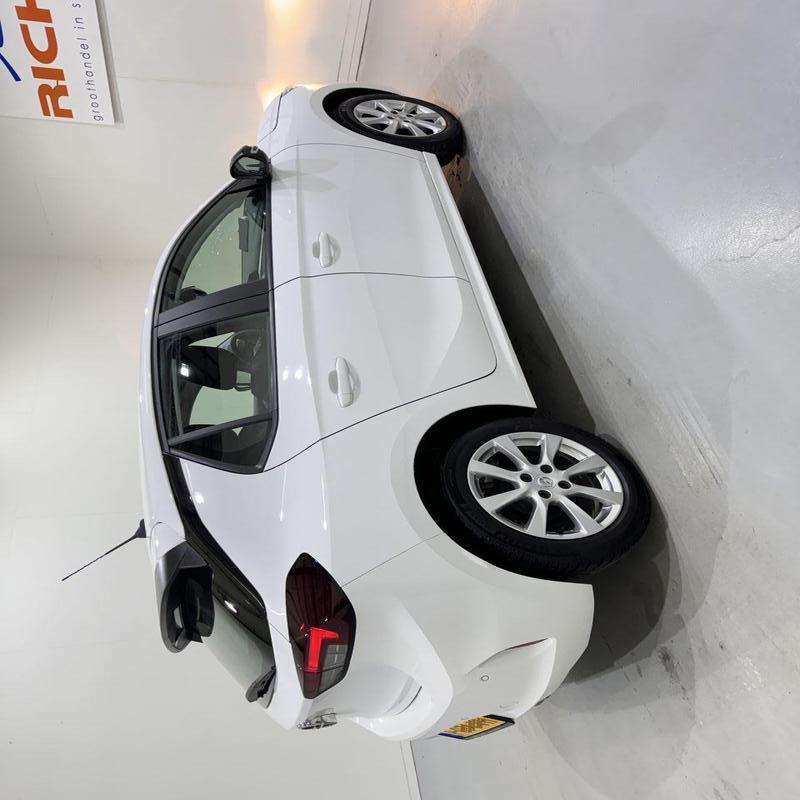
Aucun dommage détecté.
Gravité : aucun